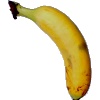
Label: Banana Lady Finger 1